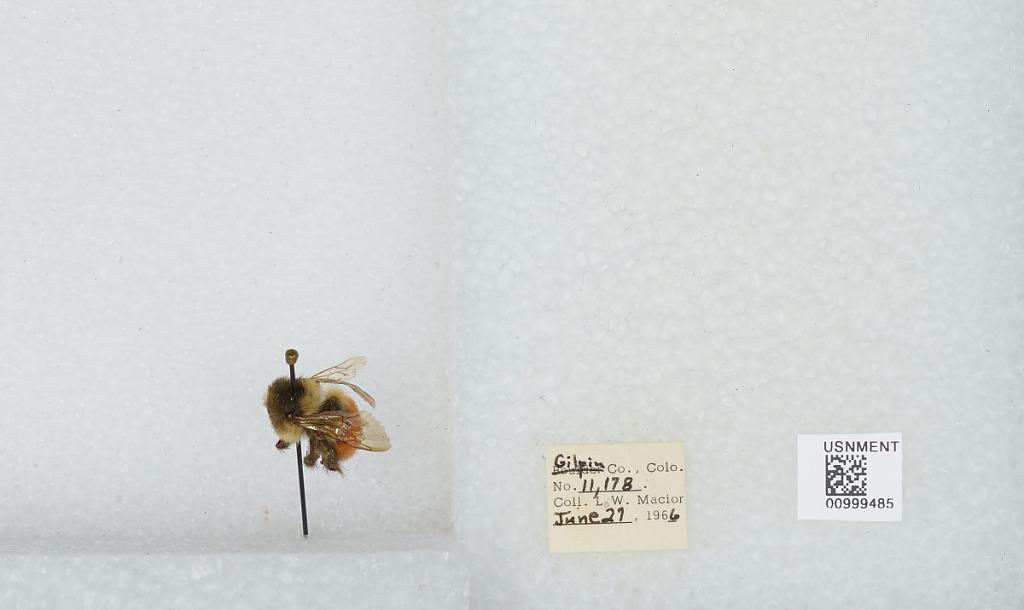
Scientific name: Bombus (Pyrobombus) melanopygus Nylander
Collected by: L. Macior
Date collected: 1966-6-27
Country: United States
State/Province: Colorado
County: Gilpin
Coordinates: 39.8908, -105.508